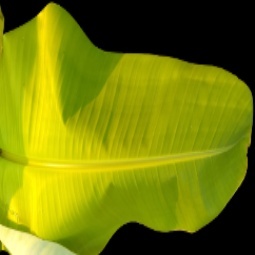
Label: Zinc